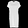
Label: Dress